Theodos Anev

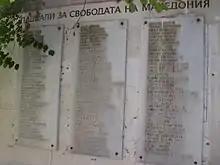
Alexandrov's monument in Kyustendil back

Teodos Anev or Yanev was a Bulgarian revolutionary and an activist of the Internal Macedonian Revolutionary Organization.